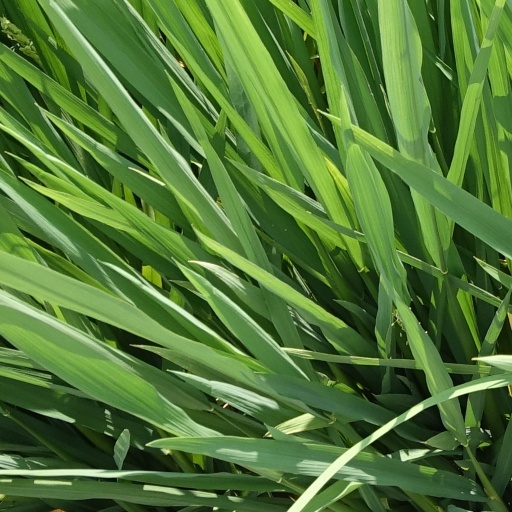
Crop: rice